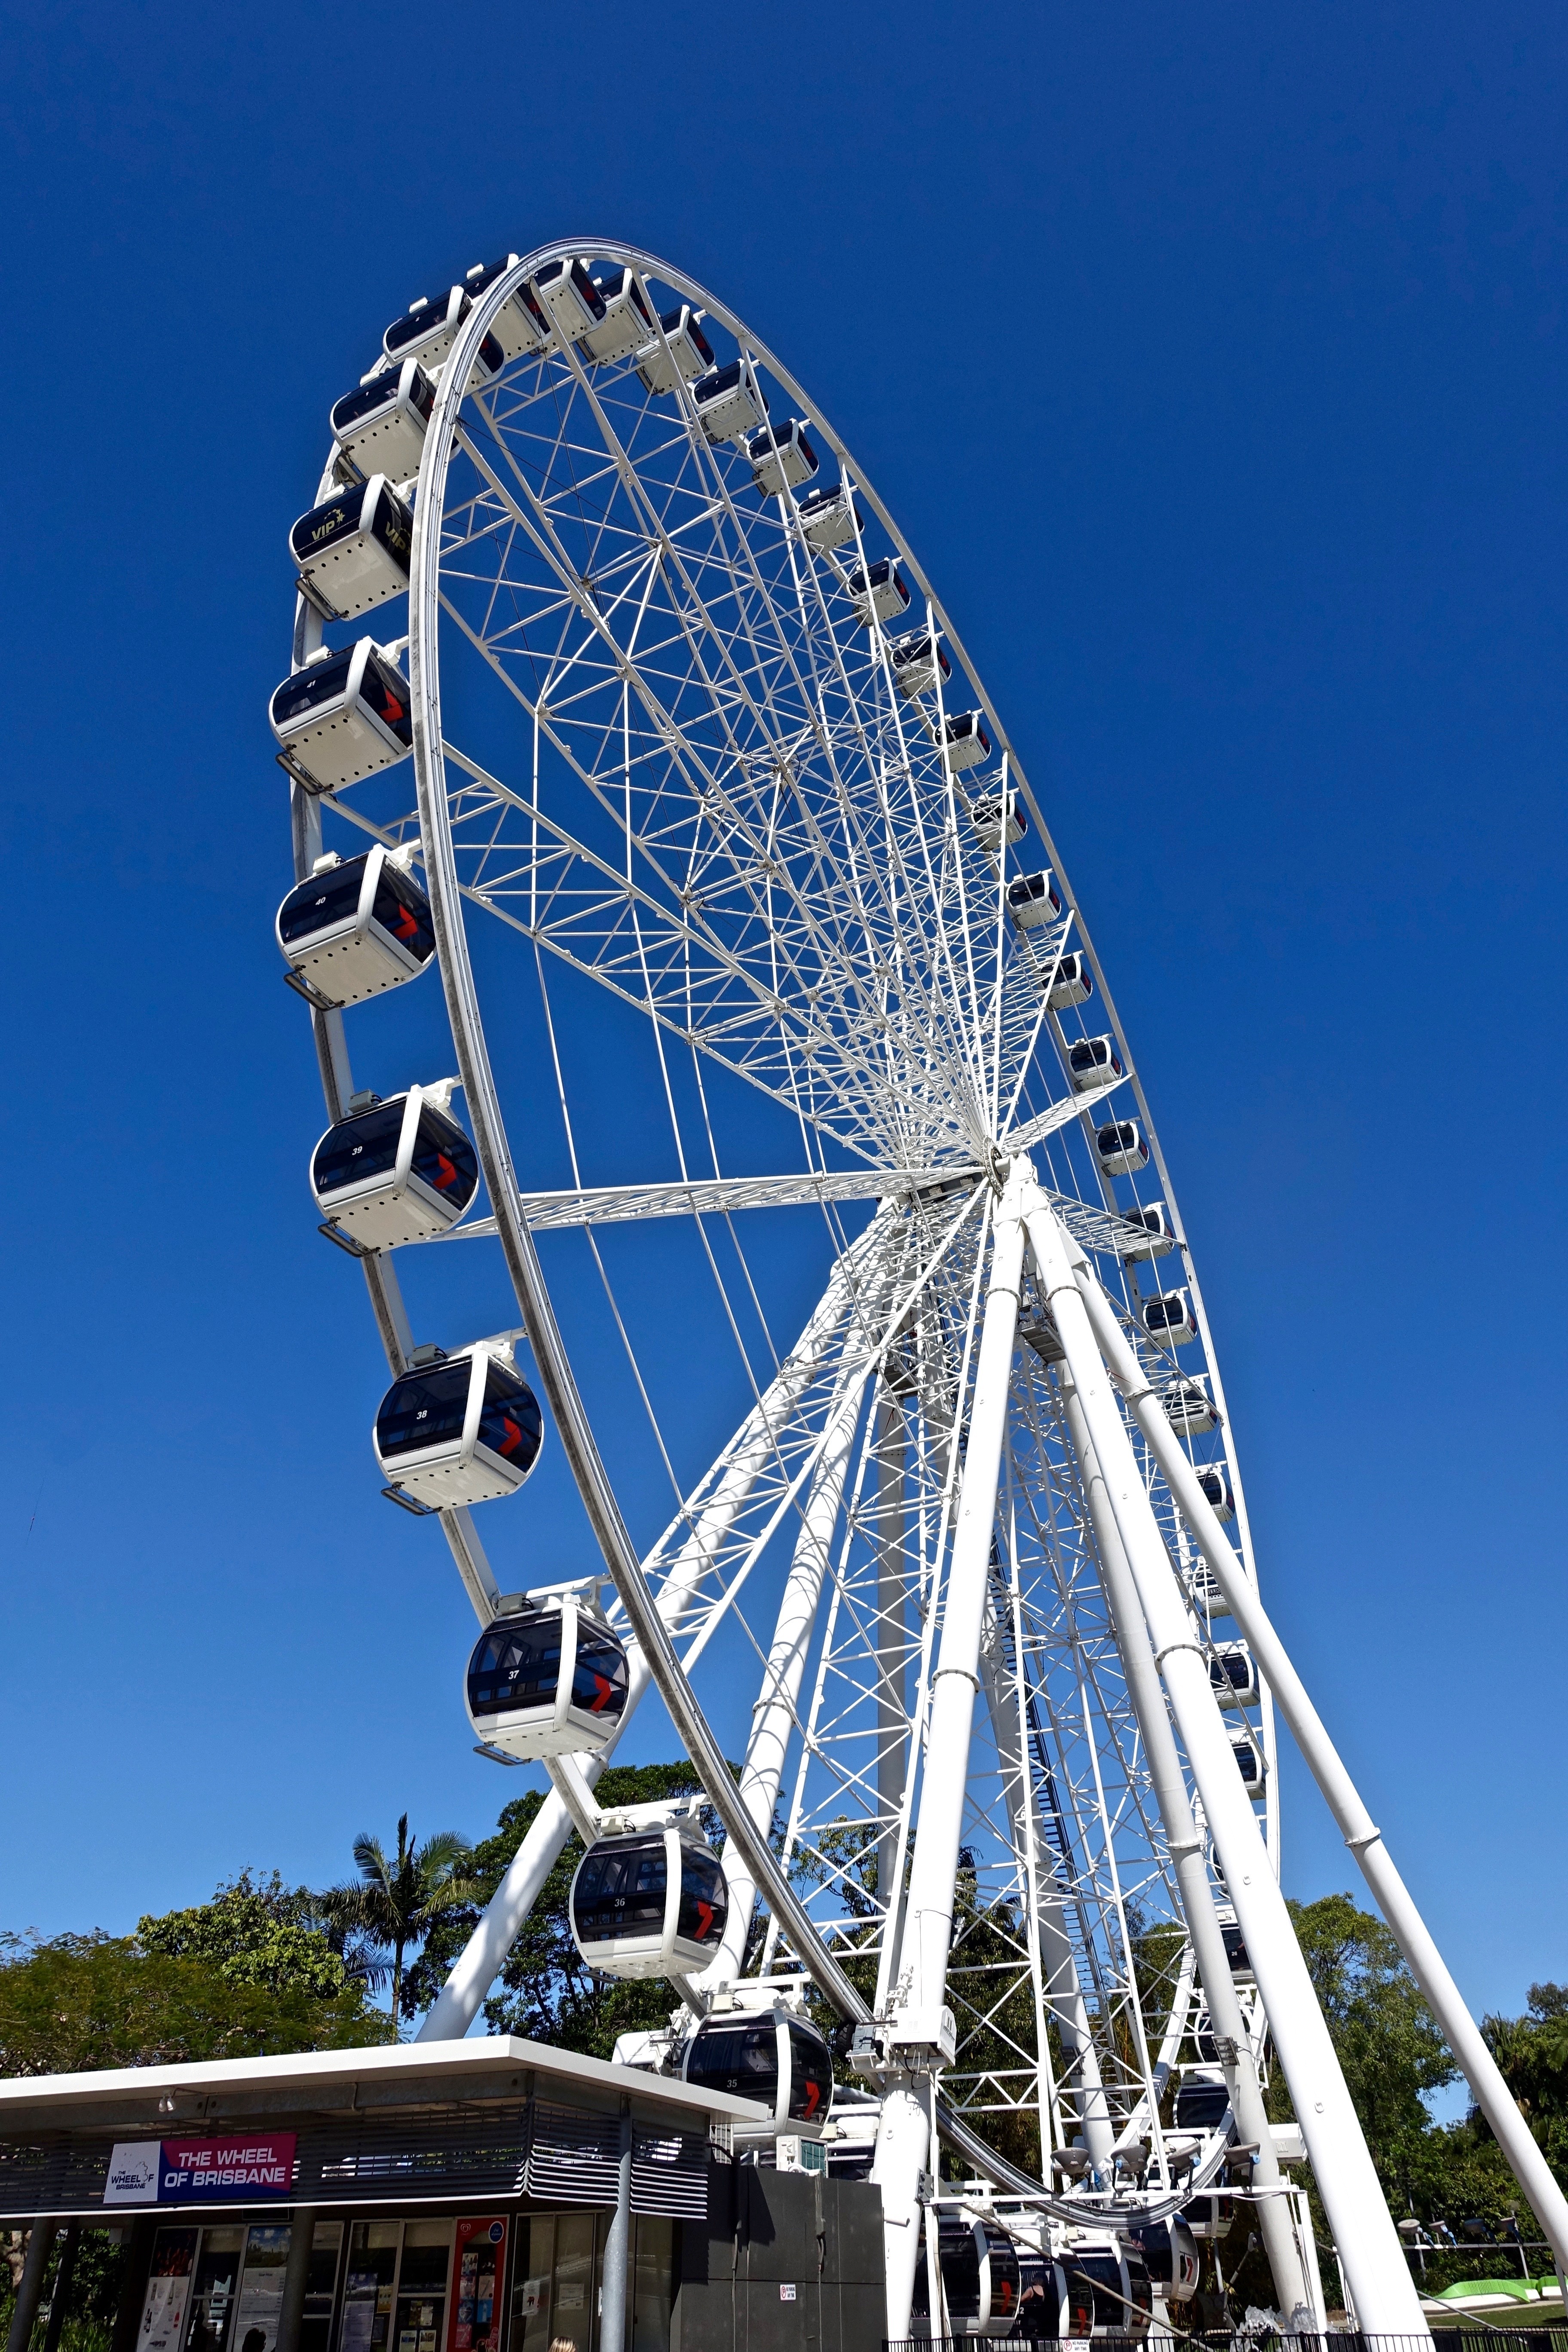
wheel, recreation, high, ferris wheel, amusement park, park, landmark, attraction, leisure, roller coaster, circle, eye, tourist attraction, ferris, amusement, entertainment, amusement ride, outdoor recreation, city eye